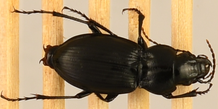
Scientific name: Cyclotrachelus torvus
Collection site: Northern Great Plains Research Laboratory NEON (NOGP), plot NOGP_012